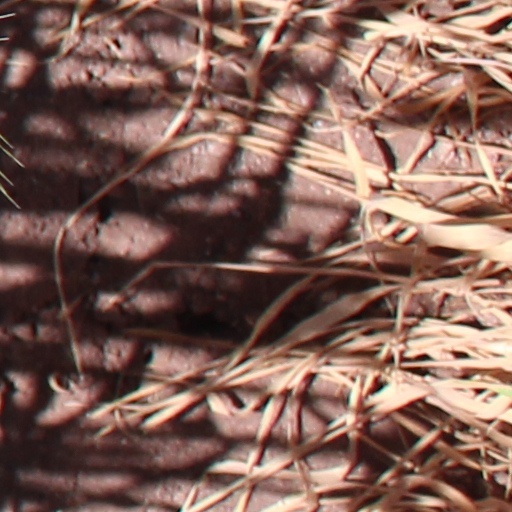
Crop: wheat